Cat Eyed Boy

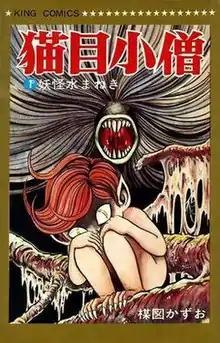
The cover of the first "tankōbon" volume, featuring the protagonist

is a Japanese manga series written and illustrated by Kazuo Umezu. The story is narrated by the titular cat-eyed boy, hated by both humans and demons, who gets involved in tales of horror including monsters and children. The manga was initially serialized in 1967 in Shōnen Gahōsha's manga magazine "Shōnen Gaho" and eventually two other magazines, and has been compiled and published several times in different formats. In 2008, Viz Media licensed and released the manga in North America in two omnibus volumes. The manga has also been adapted into an anime series in 1976 and a live-action film in 2006. The manga has been noted for Umezu's grotesque style of Japanese horror storytelling and art. Response to the design of the Viz edition has also been positive.